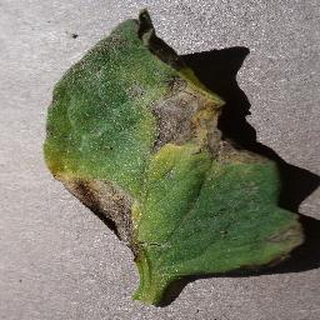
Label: tomato_early_blight